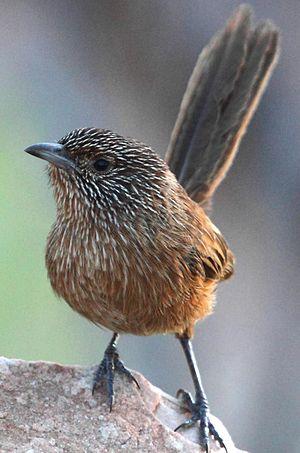
L’Amytis de Purnell est une espèce de passereau de la famille des Maluridae.